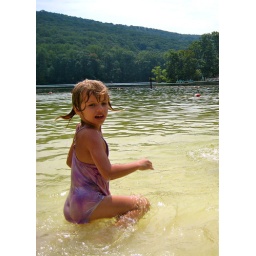
Girl running in water